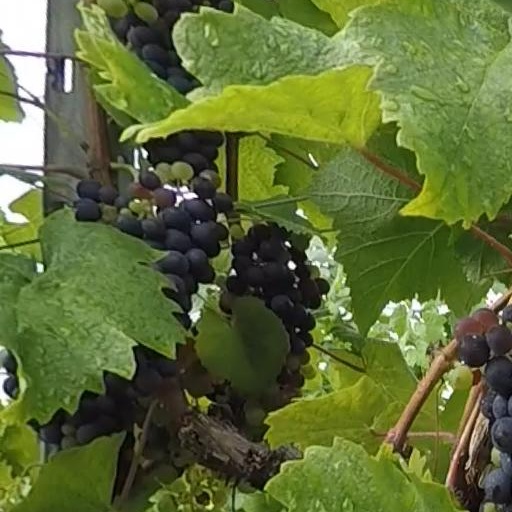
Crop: grape